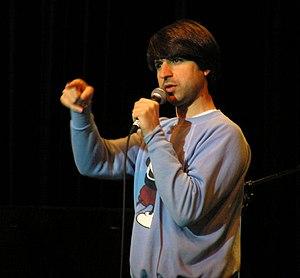
Demetri Martin est un acteur, humoriste, musicien, artiste et auteur américain. Il vit actuellement à New York.